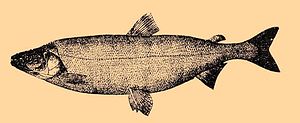
Hvidlaks
Stenodus leucichthys
Stenodus leucichthys
Hvidlaks er en laksefisk. Den har hvidt kød og hedder белорыбица, «hvidfisk» på russisk.